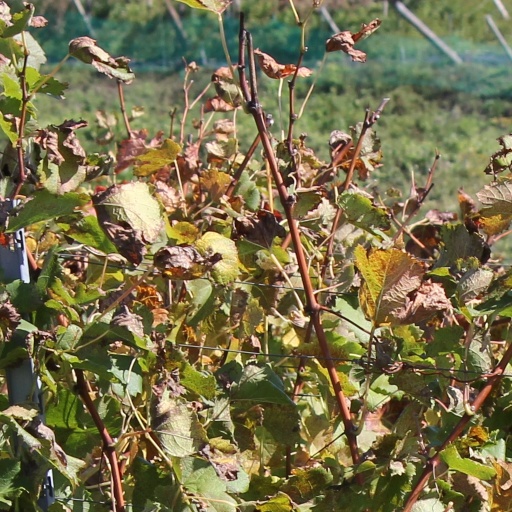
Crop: grape